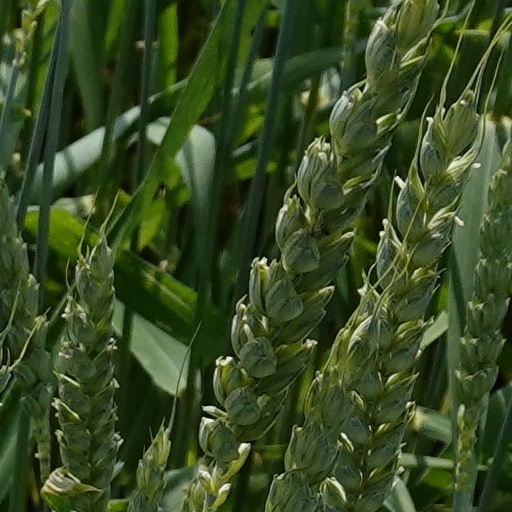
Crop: wheat